DeWint House

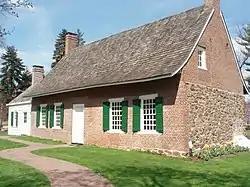
The DeWint House in 2010

The DeWint House, in Tappan, New York, is one of the oldest surviving structures in Rockland County and is an outstanding example of Hudson Valley Dutch Colonial architecture. It was built using brick and indigenous stone in 1700 by Daniel DeClark, a Hollander, who emigrated to America in 1676 and bought the land from Native Americans in 1682. The date of construction is marked by glazed bricks incorporated into the façade.